Prehistory of the Valencian Community

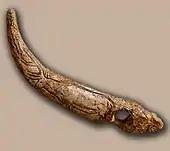
Engraved deer antler with a hole.

Paleolithic art developed in the Levant. In the Upper Paleolithic, the best-known and most comprehensive assortment of art are the cave paintings of the Iberian Peninsula. In the Valencian Community, various caves contain this type of Paleolithic art, including the Cova Fosca, Cova de Reinós, Abric d'En Melia, and the Parpalló and Meravelles caves.